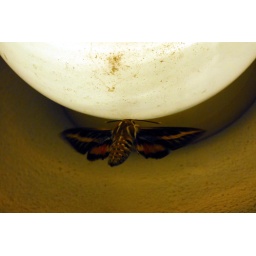
Moth buzzing the light on the balcony of our village house in Palaiohori.